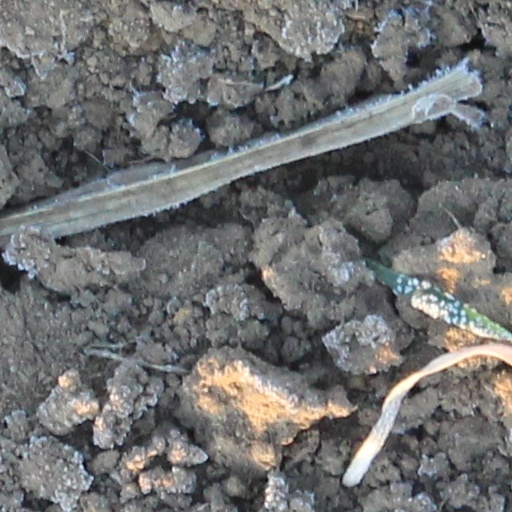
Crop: wheat